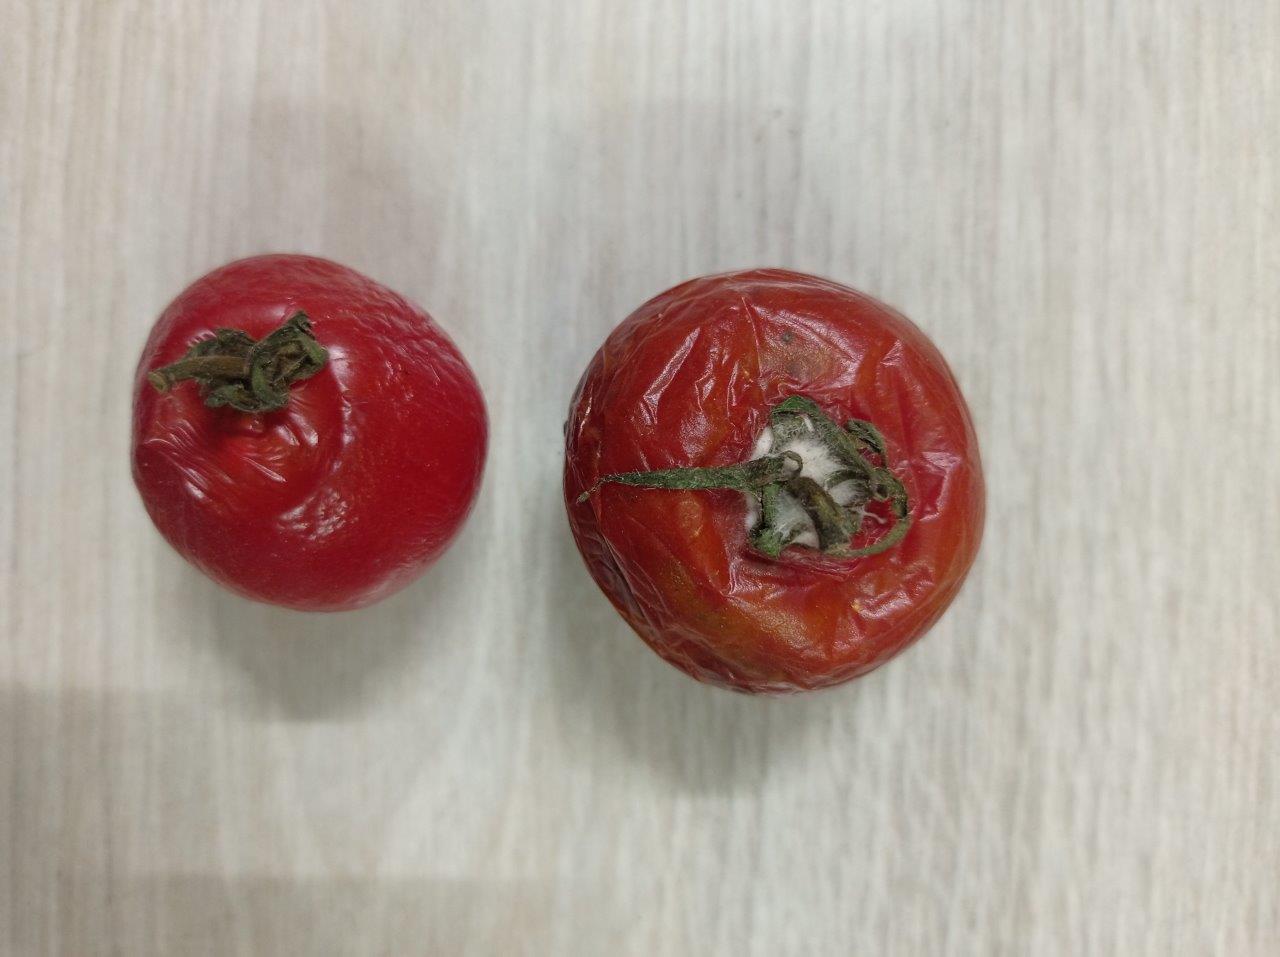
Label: Rotten